John Gatenby Bolton

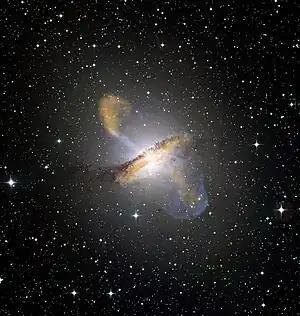
Optical image of Centaurus A with radio lobes overlaid.

Following his intuition, Bolton and his colleague Bruce Slee pointed the two Yagi antennas towards the horizon and used the instruments as a sea-cliff interferometer to gain greater resolution than possible by using the antennas by themselves. Such a decision led to direct conflict with Bolton's boss Joe Pawsey, who reassigned Bolton to help design Yagi antennas for a potential Solar eclipse expedition after finding the antennas not pointing at the Sun. However, the expedition collapsed and Bolton was again ordered to observe the Sun with the new equipment during the day, but was permitted to use the equipment at night to investigate other potential radio sources.